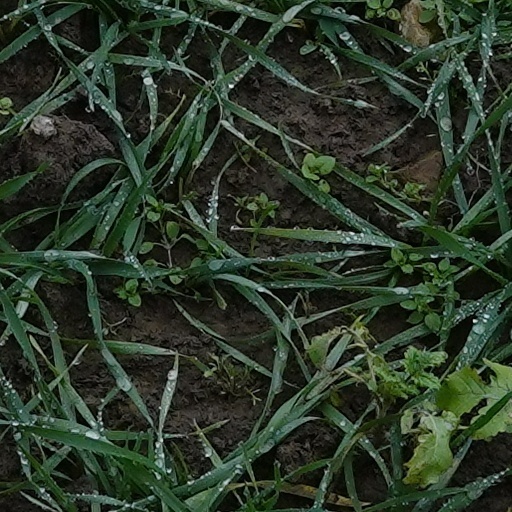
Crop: wheat